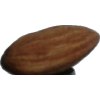
Label: Almonds 1